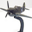
Label: airplane